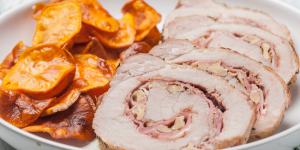
lomo con jamon y queso